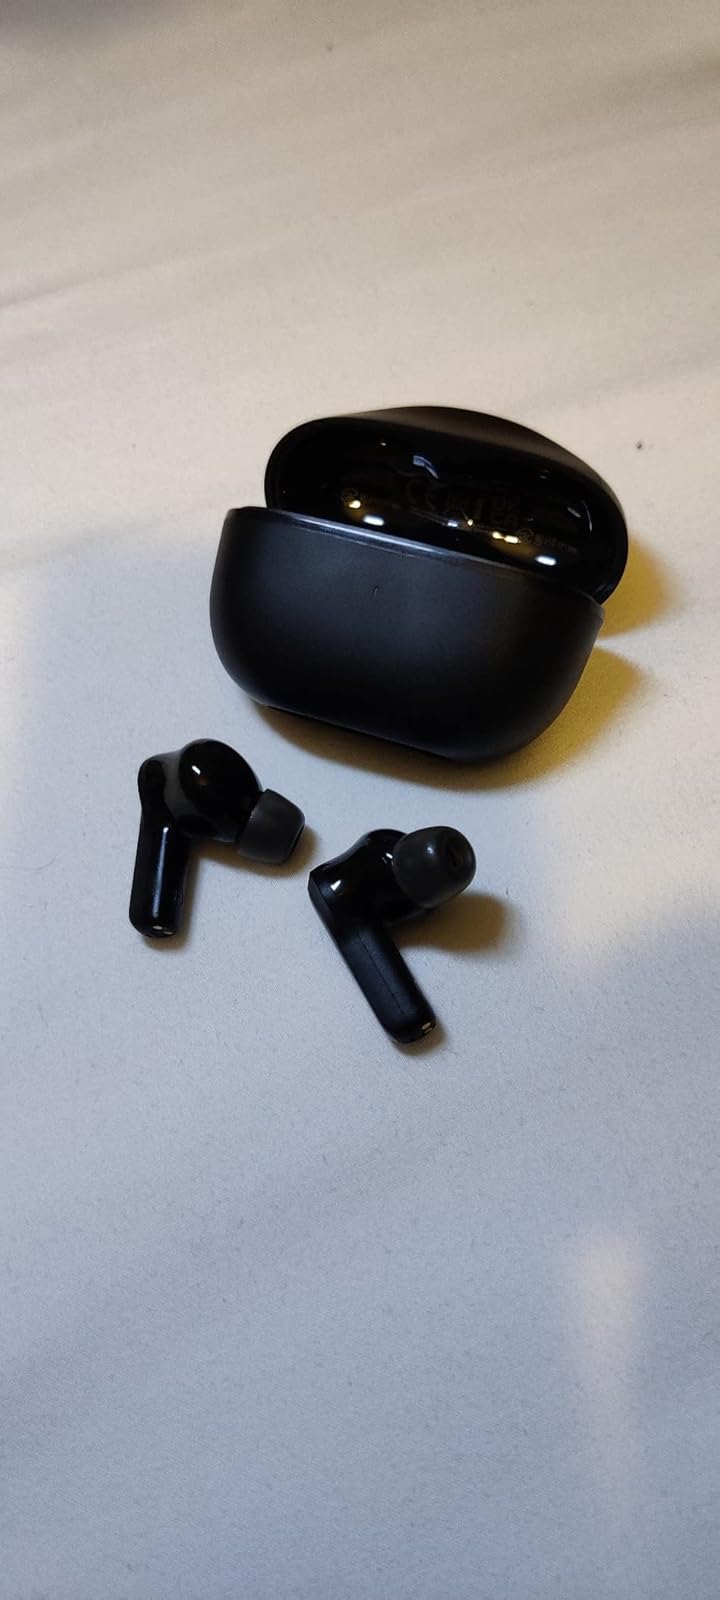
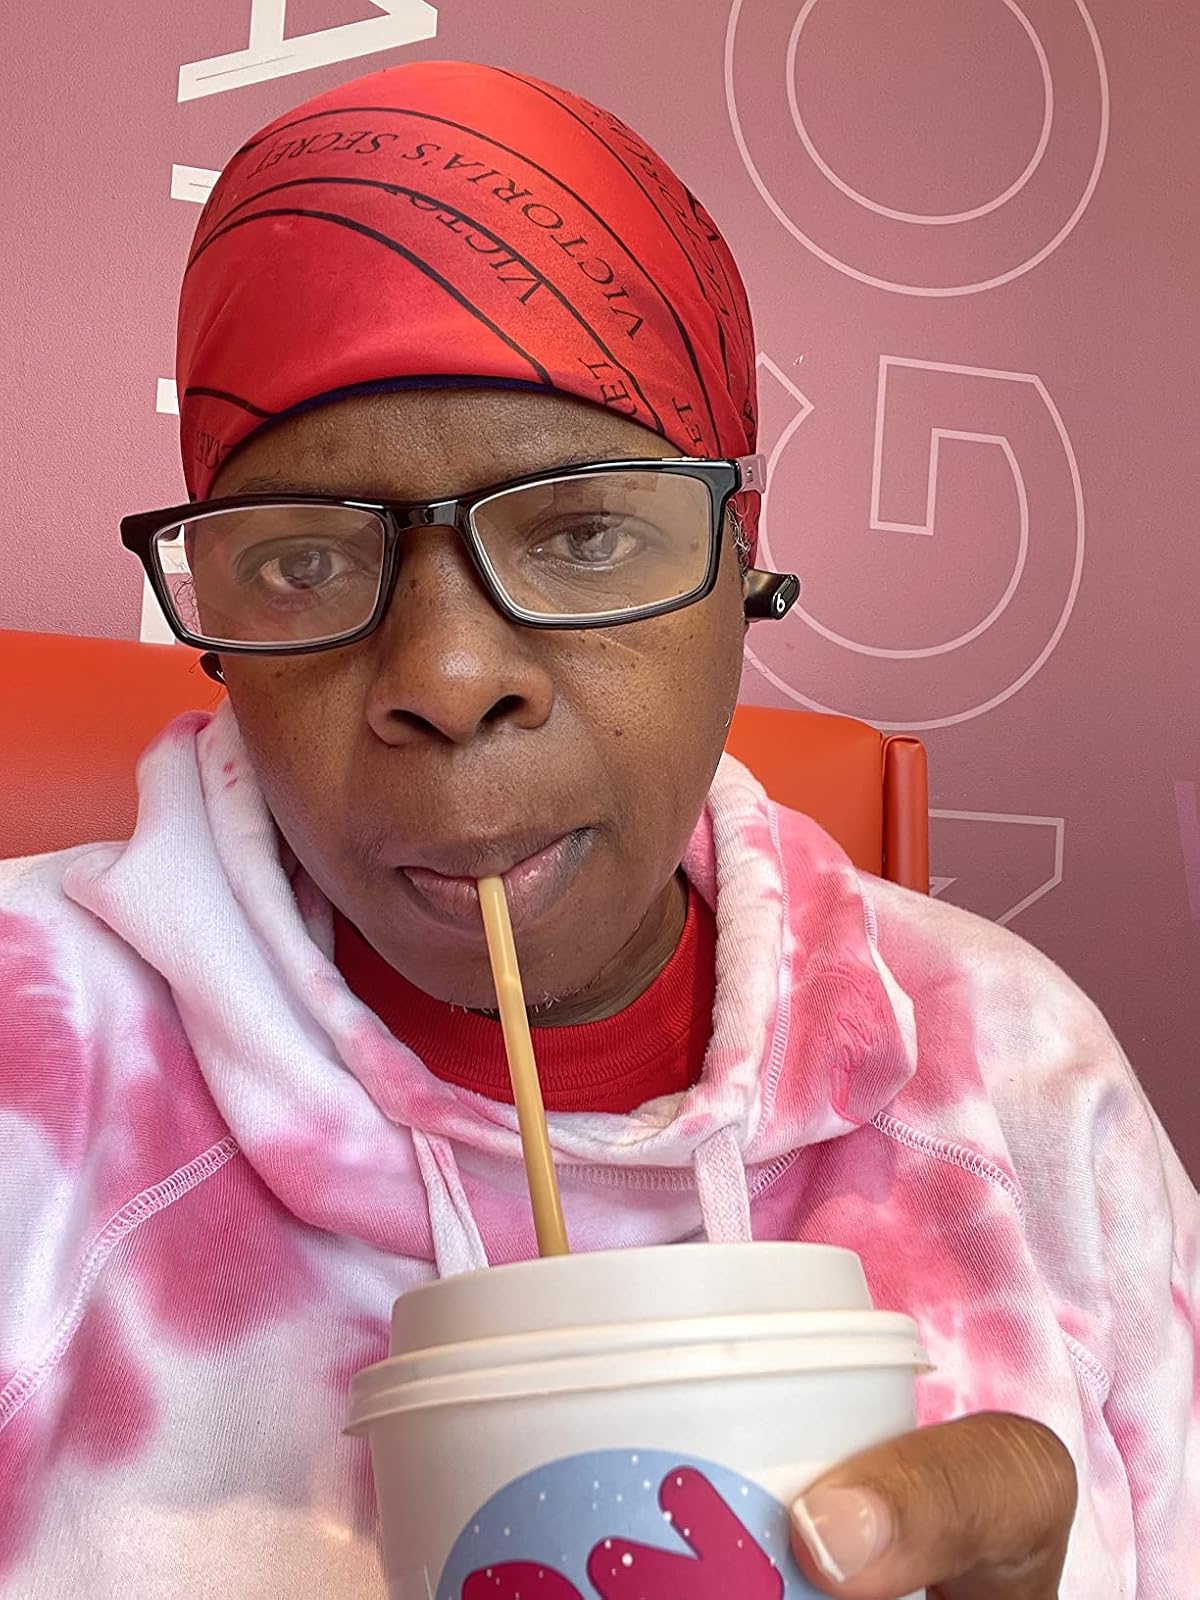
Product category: earbuds
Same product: no